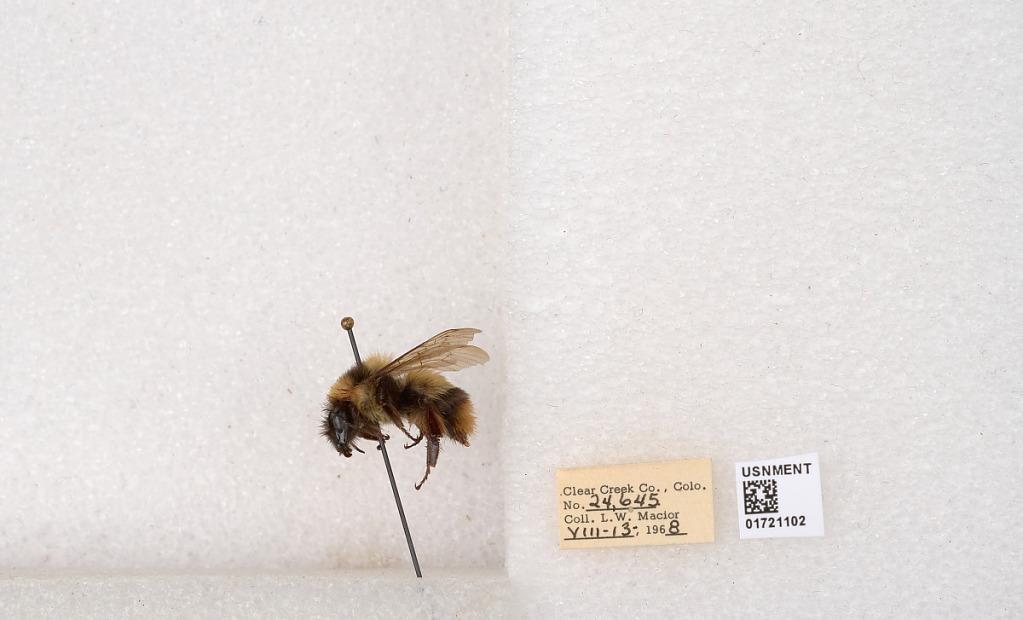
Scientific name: Bombus kirbyellus
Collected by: L. Macior
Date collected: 1968-8-13
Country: United States
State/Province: Colorado
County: Clear Creek
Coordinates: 39.6891, -105.644